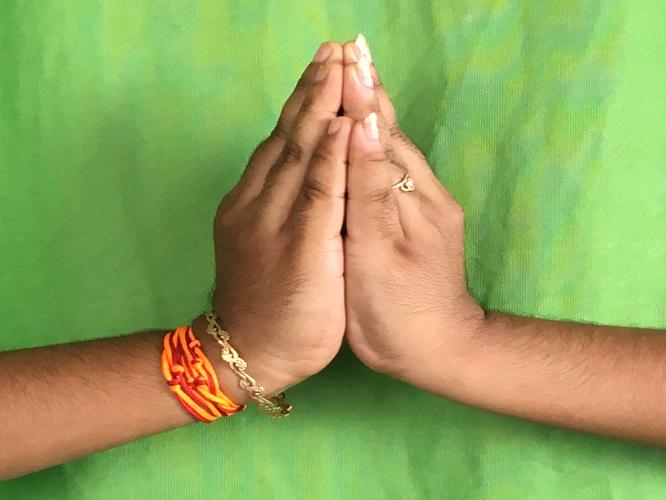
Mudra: Kapotham
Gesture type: double_hand